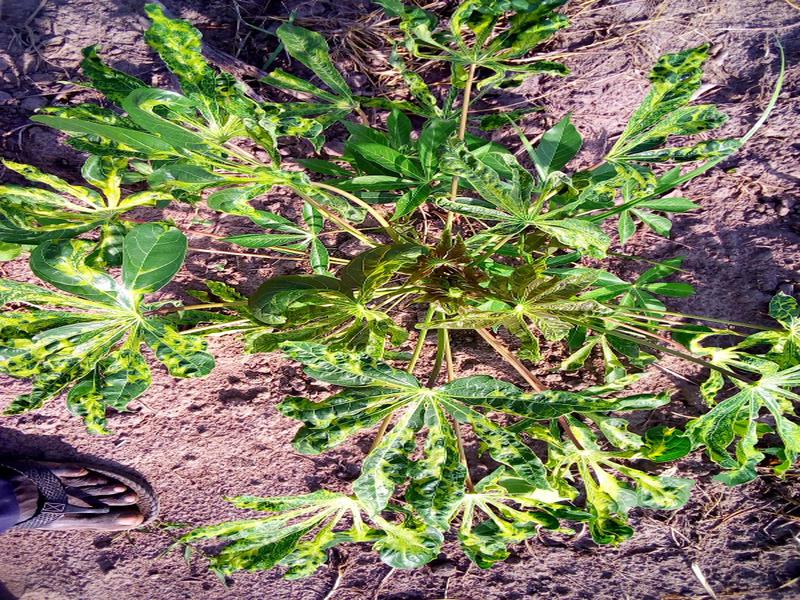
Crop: cassava
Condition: mosaic_disease